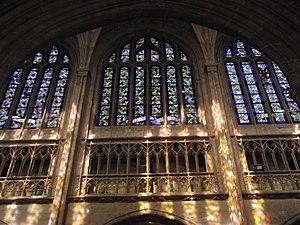
Vernon, Collégiale Notre-Dame Italiano: Vernon, Collegiata di Nostra Signora